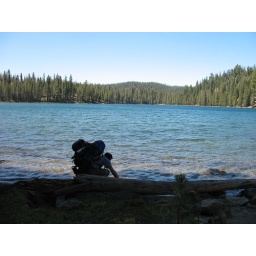
mike dips his hat in silver lake